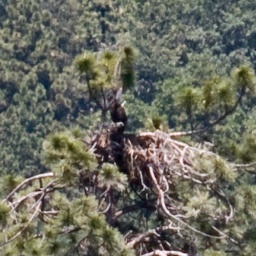
I took the picture and know it's not clear but picked up this strange image in green behind the eagle.